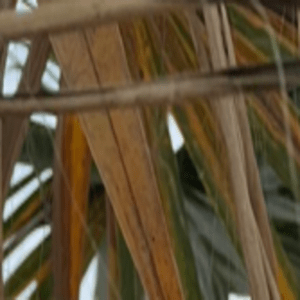
Label: Manganese Deficiency